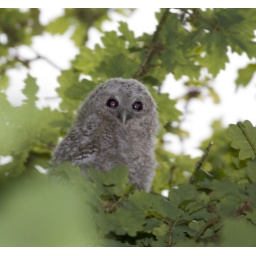
a young bird of pray sitting in a tree at bath pool park